Freeganism

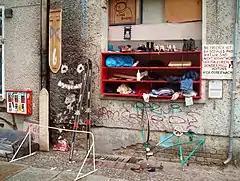
A Freebox in Berlin, Germany, 2005, serving as a distribution center for free donated materials

Freegans also advocate sharing travel resources. Carpools and hitchhiking reduce, but do not eliminate, use of cars. Community bicycle programs and collectives facilitate community sharing of bicycles, restore found and broken bikes, and teach people how to do their own bicycle repairs. In the process, they aim to build a culture of skill and resource sharing, reuse wasted bikes and bike parts, and create greater access to green transport.